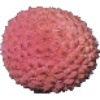
Label: lychee